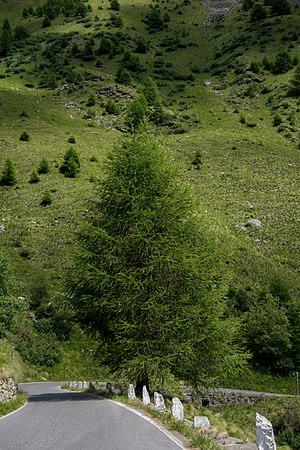
Le col du Gavia est un col alpin italien culminant à 2 618 m d'altitude, ce qui en fait le troisième plus haut col routier des Alpes italiennes. Frontière entre massif de l'Ortles à l'est et le massif de Sobretta-Gavia à l'ouest, il relie le val di Gavia au haut val Camonica, dans la région de la Lombardie, séparant la province de Sondrio et celle de Brescia.